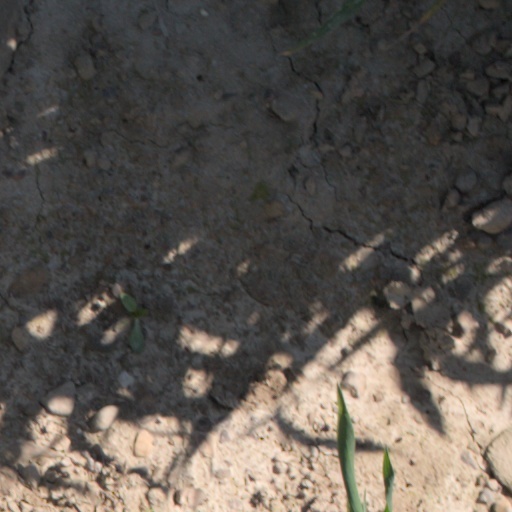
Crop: wheat